Church of St. Louis of the French (Moscow)

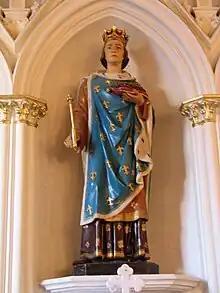
Statue of St. Louis

On February 15, 1812, by order of Archbishop Stanislav Sestrentsevich, the Moscow parishes were again clearly demarcated: the French parish of Saint-Louis was to belong to all those born on the territory of the French Empire and people from it, the language factor was not taken into account, the rest of the Catholics in Moscow were to belong to the Peter and Paul Church, whose "abbé" was forbidden to interfere in the affairs of the French church.